Hugh Whitehead (scientist)

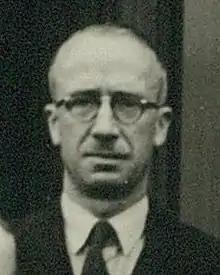
Whitehead in 1948

Hugh Robinson Whitehead (11 November 1899 – 13 March 1983) was a New Zealand biochemist, microbiologist and scientific administrator. He was born in Leeds, Yorkshire, England, in 1899. He was the director of the Dairy Research Institute in Palmerston North, which is now the Fonterra Research and Development Centre.